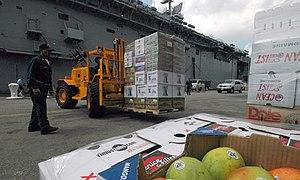
L' armement dans la terminologie maritime désigne l'action d'équiper un navire et de le mettre en état de prendre la mer. Ce terme ne doit pas être confondu avec celui d' « armement naval » qui désigne les armes dont sont équipés les navires de guerre.